Billy Ocean

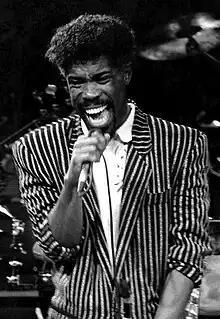
Ocean performing in New York City, 1988

Between 1976 and 1982, Ocean released four studio albums: "Billy Ocean" (1976), "City Limit" (1980), "Nights (Feel Like Getting Down)" (1981) and "Inner Feelings" (1982) through his record label GTO, none of which scored success on any musical charts, aside from his biggest single up to that point, 1976's "Love Really Hurts Without You", which was a top 40 and a top 10 hit in both the UK (no. 2) and the U.S. (no. 22).